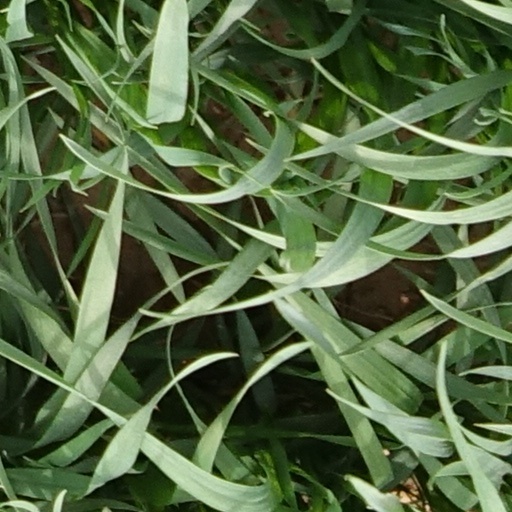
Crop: wheat